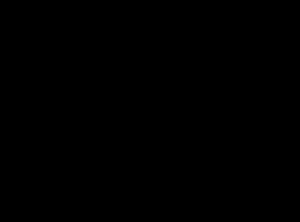
L’Arnica des montagnes ou Arnica montana est une espèce de plantes herbacées vivace rhizomateuse du genre Arnica et de la famille des Asteraceae. Cette plante européenne principalement montagnarde est typique des sols acides et pauvres en éléments nutritifs. Ses populations, fortement malmenées par l'agriculture intensive, deviennent de plus en plus rares. Cette situation lui vaut d'ailleurs d'être nommée dans de nombreux textes de loi la protégeant et particulièrement dans la Directive habitats européenne.